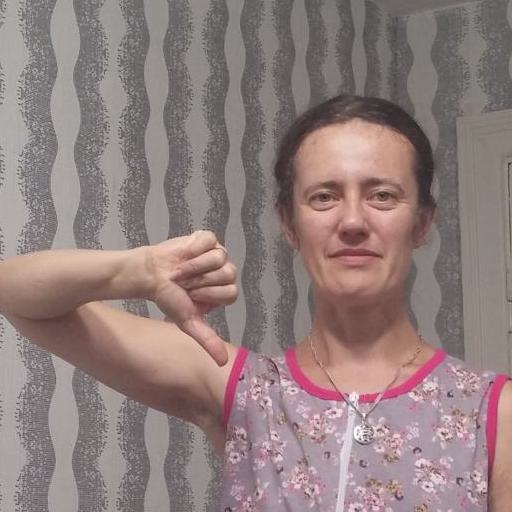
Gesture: dislike